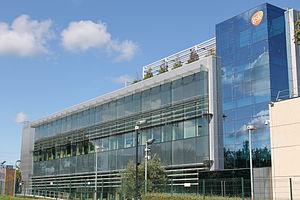
Le centre R&amp
Paris-Saclay est un pôle scientifique et technologique en cours d'aménagement à vingt kilomètres au sud de Paris, sur une zone couvrant 27 communes des départements de l'Essonne et des Yvelines. Sa construction, lancée en 2006, doit durer quinze à vingt ans pour permettre de regrouper à terme entre 20 et 25 % de la recherche scientifique française. Le projet Paris-Saclay vise à regrouper organismes de recherche, grandes écoles, universités et entreprises privées afin de créer un pôle d'excellence scientifique et technique de dimension internationale, comparable à la Silicon Valley ou à la région de Cambridge.
Le Parc d'activités de Courtabœuf est un parc industriel du pôle Paris-Saclay situé à vingt-deux kilomètres au sud-ouest de Paris dans le département français de l'Essonne et la région Île-de-France, implanté sur les communes des Ulis, Villebon-sur-Yvette et Villejust.
GlaxoSmithKline est une multinationale britannique, l'un des dix géants de l'industrie pharmaceutique mondiale. Elle résulte de la fusion entre Glaxo Wellcome et SmithKline Beecham en 2000.